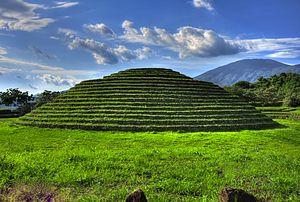
Guachimontones est le nom d'un centre cérémoniel et d'une ancienne zone de peuplement préhispanique, situés dans la commune de Teuchitlán, dans l’État de Jalisco, au Mexique à l'ouest de Guadalajara. Il a ainsi reçu le nom du lieu où on a découvert le premier site de ce type, bien qu'on ait postérieurement découvert d'autres structures similaires dans la région. Il constitue le site majeur de ce que l’on appelle la culture de Teuchitlan, une société complexe qui a existé dès 300 apr. J.-C. et peut-être jusqu'à 900 apr. J.-C..